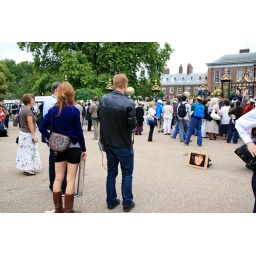
The girl with red hair was carrying several drawings of Diana whic the guy in the jacket was photographing. Very strange.